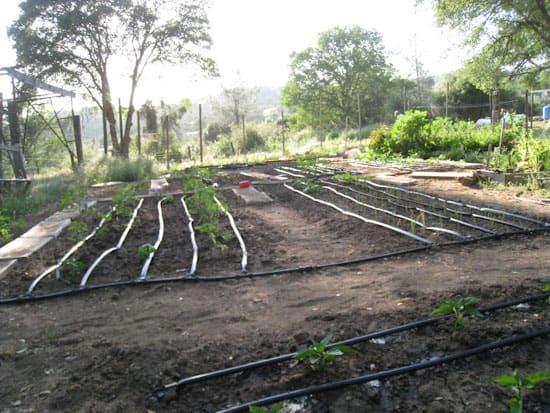
Wakulima wamepanda mimea midogomidogo kwa mstari ndani ya shamba, huku mfumo wa umwagiliaji wa matone ukiwa unasambaza vizuri maji kwenye udongo wa shamba. Mfumo huu hupeleka maji moja kwa moja kwenye mizizi ya mimea na kusaidia kuhifadhi unyevu na kuongeza uzalishaji.